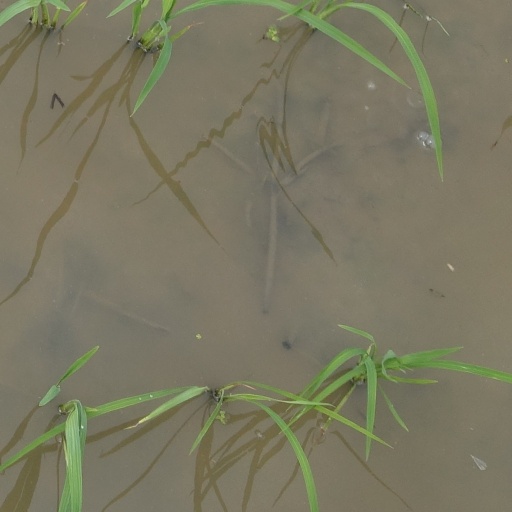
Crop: rice